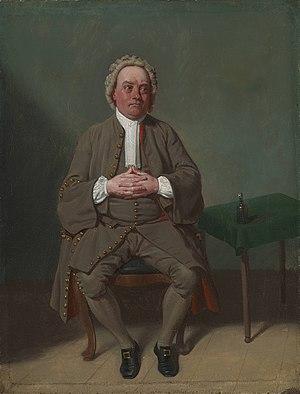
Samuel de Wilde (1751-1832) John Quick dans le rôle de Vellum, 1792 Huile sur toile, 36,8 x 27,9 cm Chicago, The Art Institute Photo